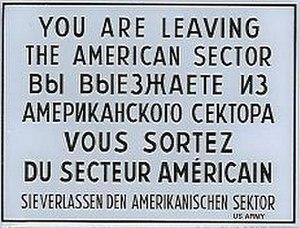
Vous sortez du secteur Américain